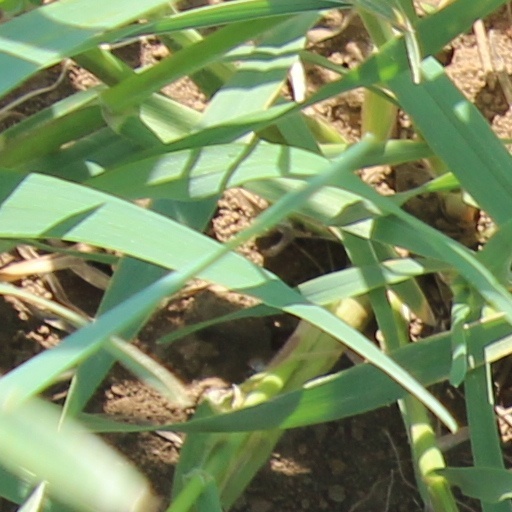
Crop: wheat